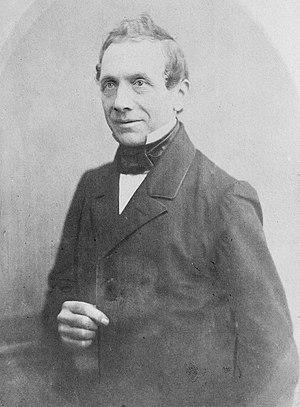
La Société des douze est une association savante, littéraire et gastronomique qui tenait ses séances à Bruxelles.
La Cour de cassation est la juridiction la plus élevée de l'ordre judiciaire belge. Elle veille à la bonne application de la loi par les cours et tribunaux.
La Société royale de Flore de Bruxelles, fondée en 1822, à l'époque du Royaume-Uni des Pays-Bas, réunit les amateurs de botanique florale et les horticulteurs amateurs bruxellois.